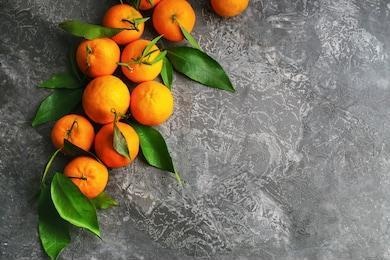
Label: mandarine